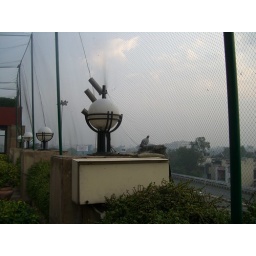
of the bird netting around the swimming pool at the Intercontinental Grand